John E. Dowdell

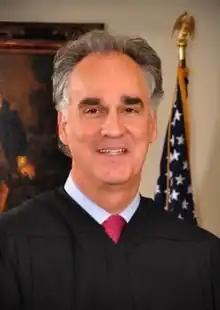

John Edward Dowdell (born January 22, 1955) is a senior United States district judge of the United States District Court for the Northern District of Oklahoma.